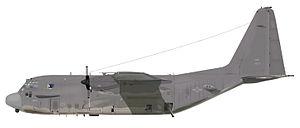
AC 130H 16th Special Operation Squadron
Le Lockheed AC-130 est un avion gunship d'attaque au sol et d'appui aérien rapproché. La base de l'avion est fabriquée par Lockheed. Boeing est responsable de la conversion en gunship. Il s'agit d'une variante de l'avion de transport C-130 Hercules.
Le Lockheed C-130 Hercules est un avion de transport militaire conçu par les États-Unis au début des années 1950. Il a rencontré un succès remarquable avec plus de 2 200 exemplaires construits pour une cinquantaine de pays utilisateurs, et reste en 2019 encore largement utilisé, et toujours produit dans des versions améliorées.